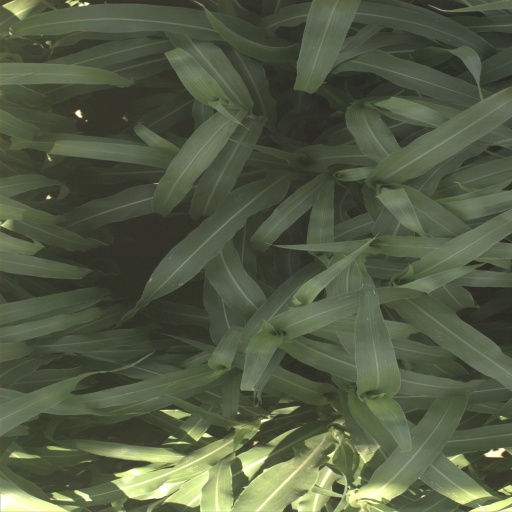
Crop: sorghum